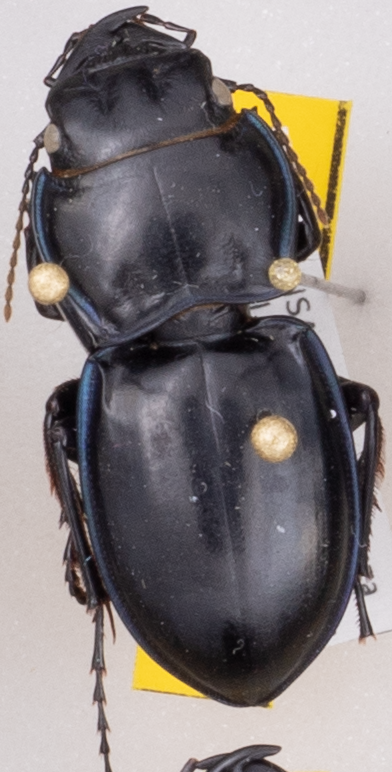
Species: Pasimachus elongatus
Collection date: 2022-08-31
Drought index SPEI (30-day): -1.22
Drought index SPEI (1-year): -0.372
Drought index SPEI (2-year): -0.32